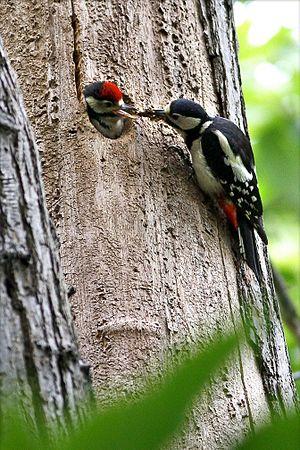
Le Pic épeiche est l'espèce de pics la plus répandue et la plus commune en Europe et dans le Nord de l'Asie. Faisant partie des pics de taille moyenne, il se caractérise par un plumage rayé de blanc et de noir et une tache rouge écarlate sur le bas-ventre près de la queue.